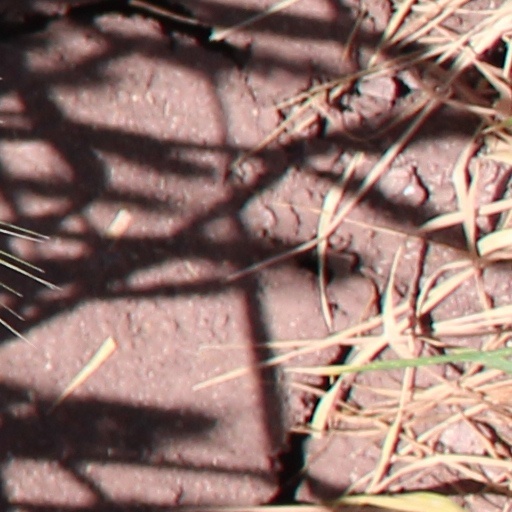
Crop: wheat